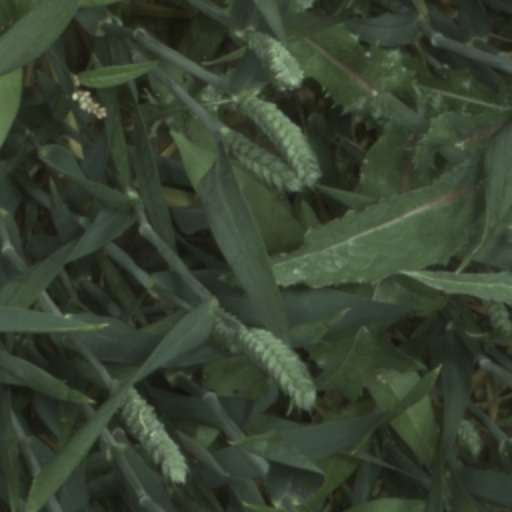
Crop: wheat